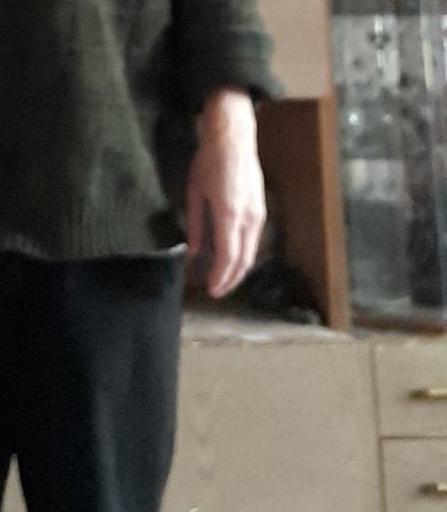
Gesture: no_gesture